Sasha Argov

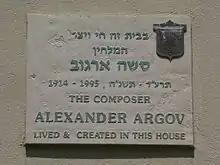
Memorial Plaque on the composer Alexander Argov house

Argov was born Alexander Abramovich in Moscow, Russia in 1914. Later he changed his last name to its Hebrew version, Argov, in 1946. His father was a dentist and his mother a concert pianist. He began studying the piano with his mother at the age of three, and at the age of six he began to compose music by ear which his mother transcribed into music notation for him. He had no formal education in music outside of his lessons with his mother.